The Book of the Duchess

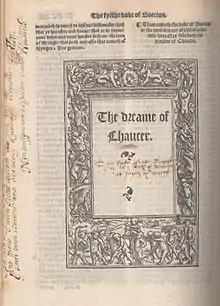
Opening title of "The Dreame of Chaucer", commonly referred to as "The Book of the Duchess", Geoffrey Chaucer's first own work, which was written probably between 1368 and 1372; published 1532 in the first collected edition of Chaucer's works, edited by William Thynne

The Book of the Duchess, also known as The Deth of Blaunche, is the earliest of Chaucer's major poems, preceded only by his short poem, "An ABC", and possibly by his translation of "The Romaunt of the Rose". Based on the themes and title of the poem, most sources put the date of composition after 12 September 1368 (when Blanche of Lancaster died) and before 1372, with many recent studies privileging a date as early as the end of 1368.